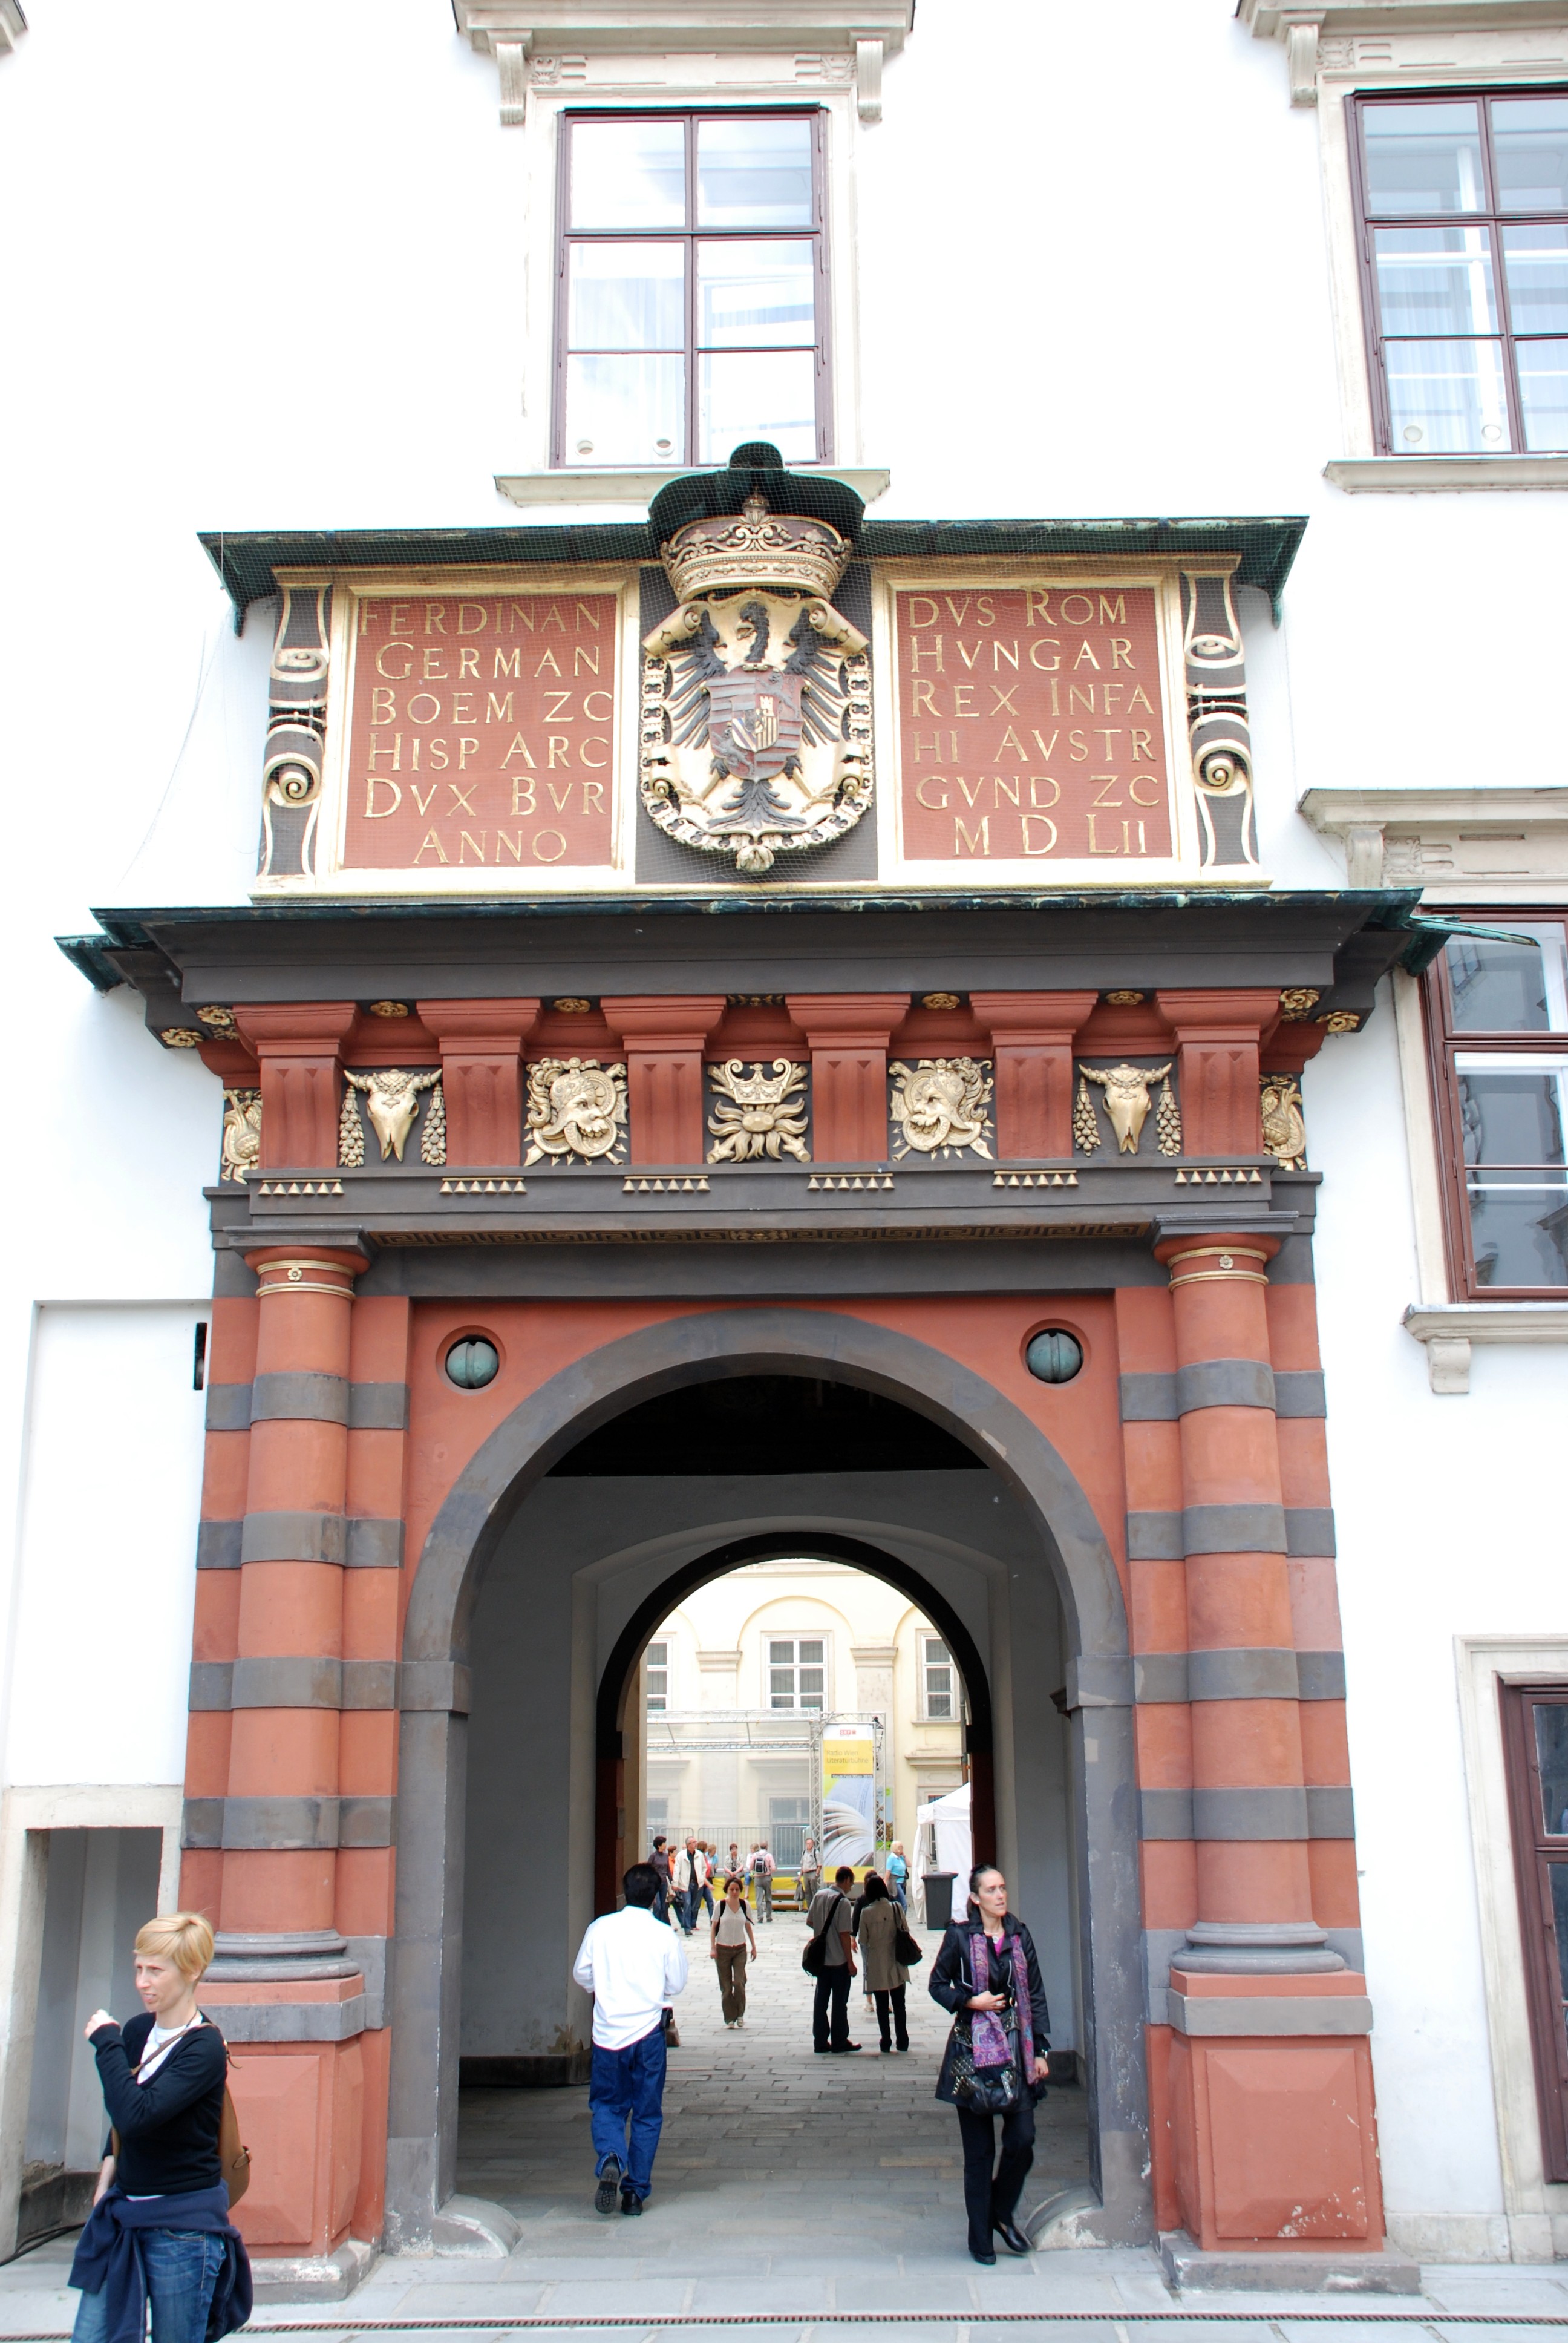
architecture, building, city, europe, arch, facade, nikon, austria, vienna, shrine, synagogue, nikkor, d80, wien, 18135mmf3556g, 18135mm, nikond80, osterreich